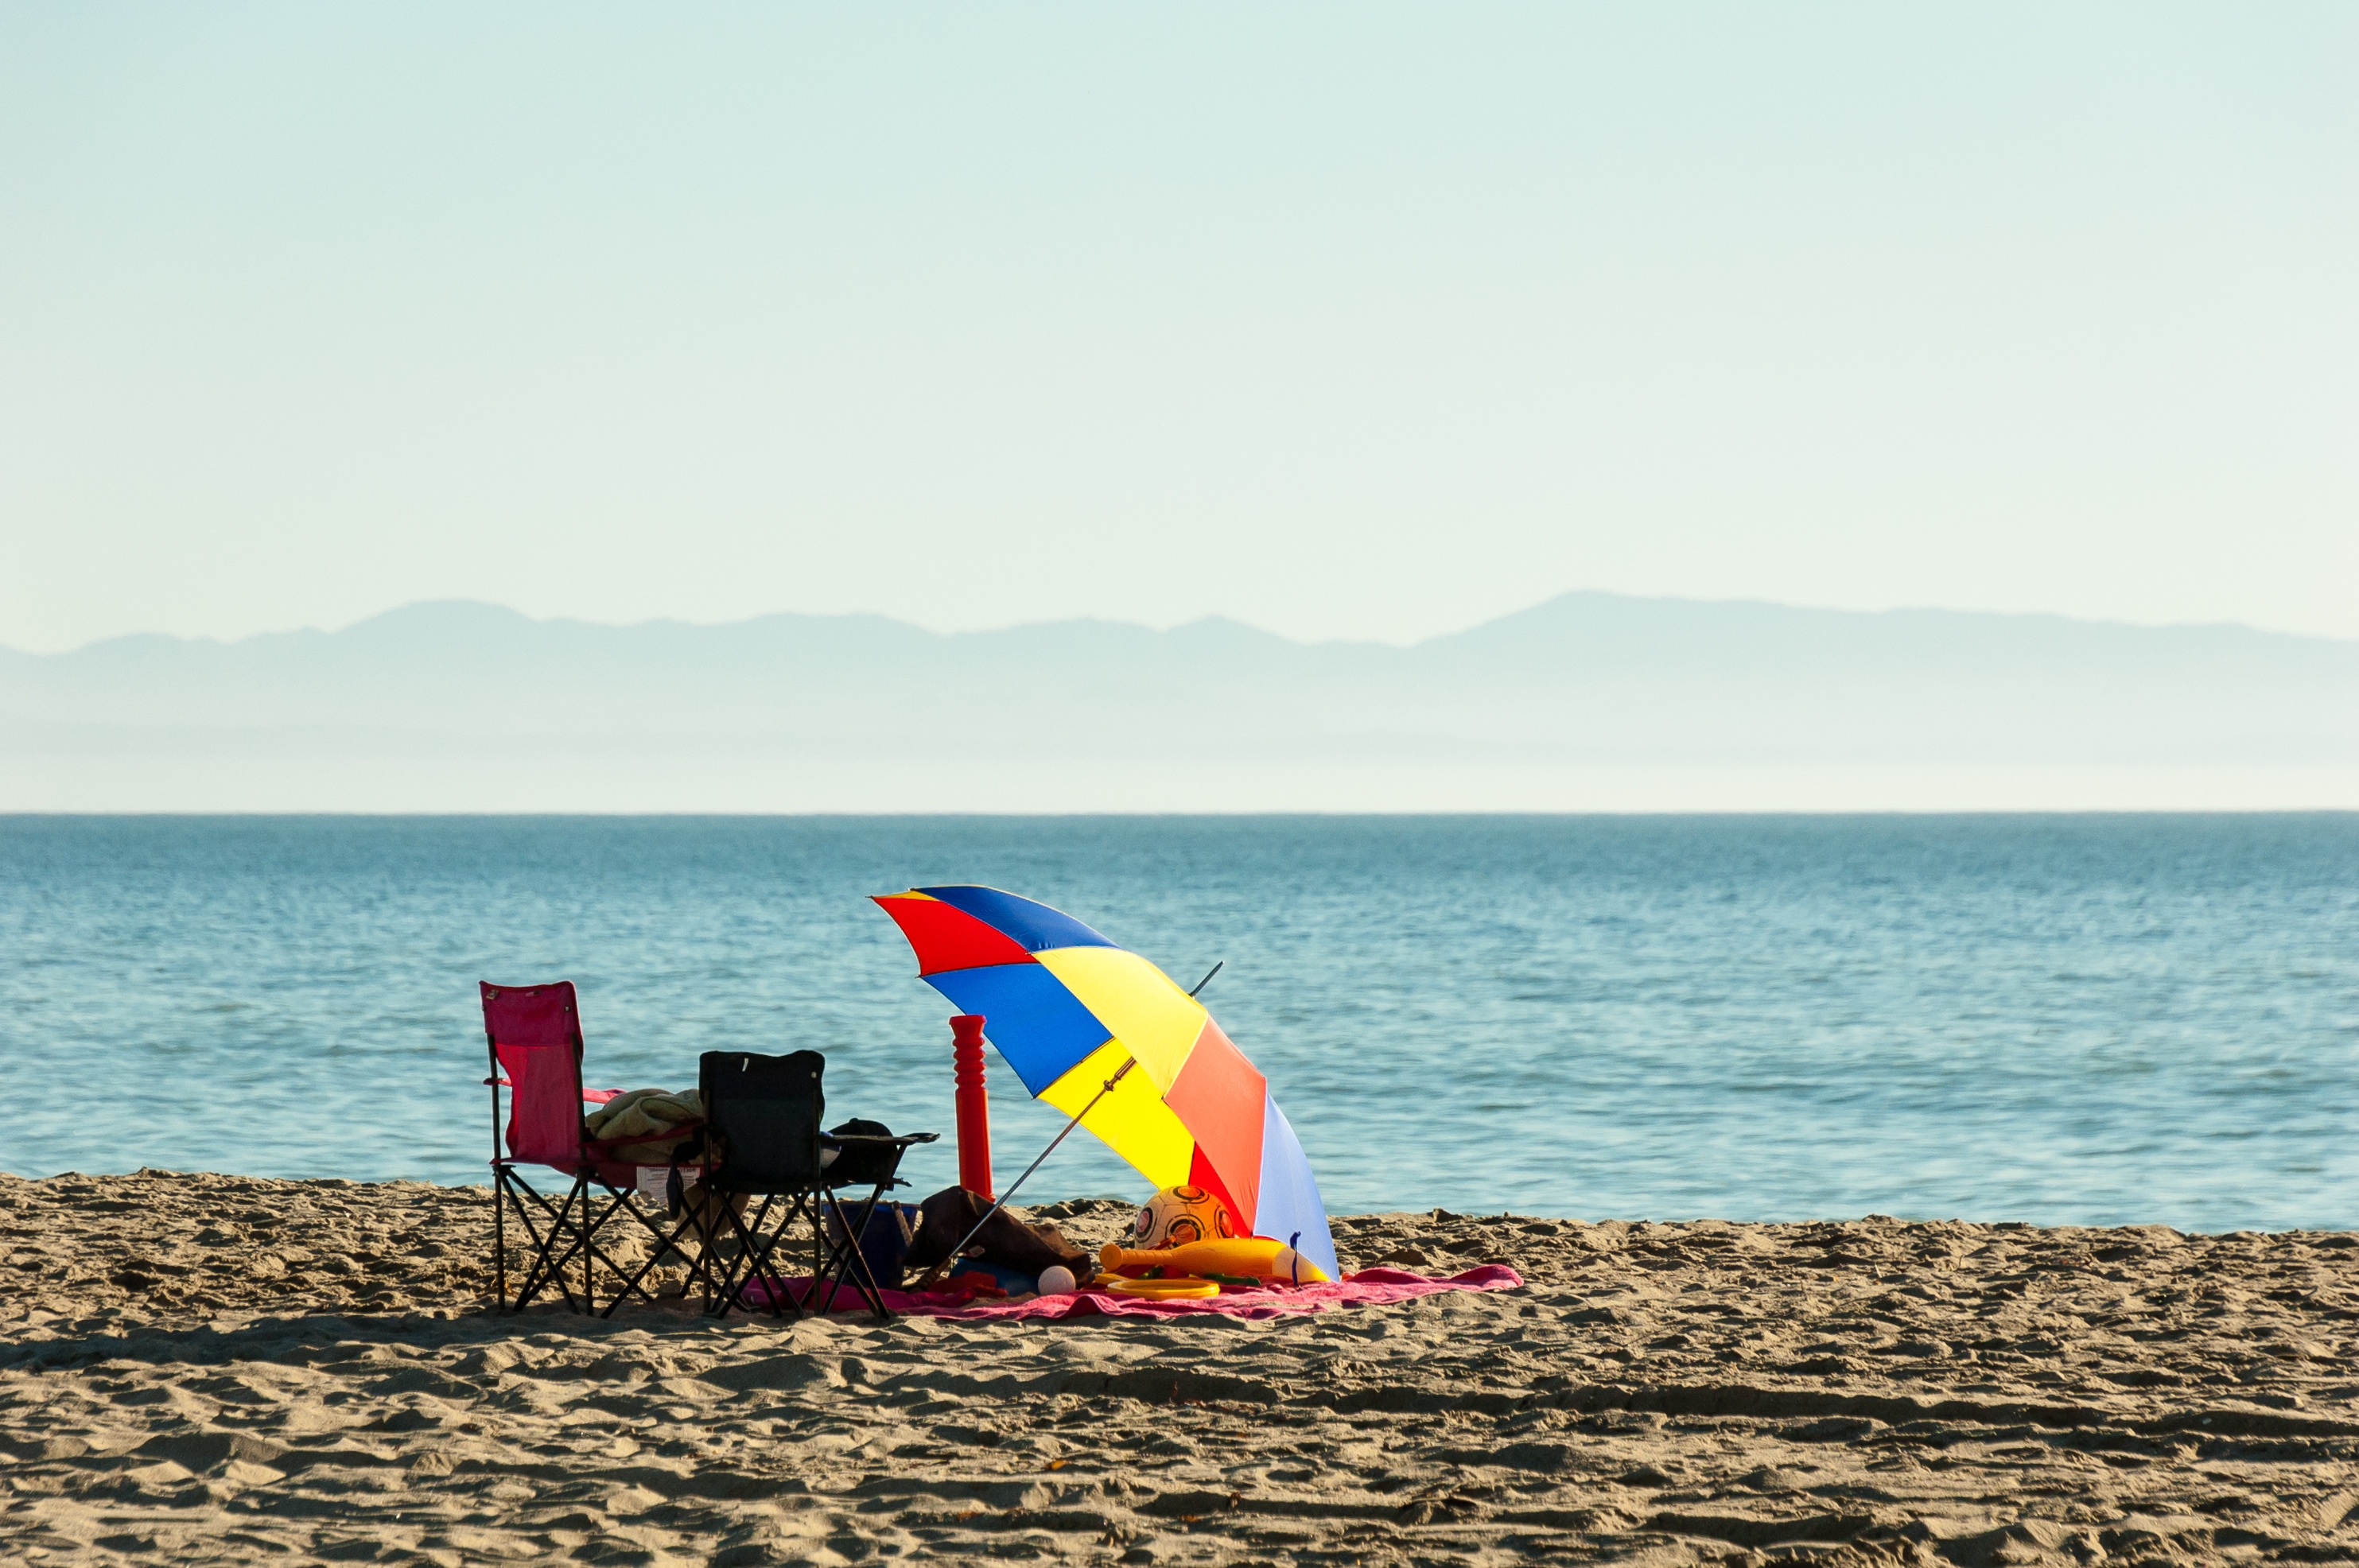
beach, sea, coast, sand, ocean, horizon, shore, wave, wind, surfing, vehicle, surfboard, bay, body of water, sports, cape, surfing equipment and supplies